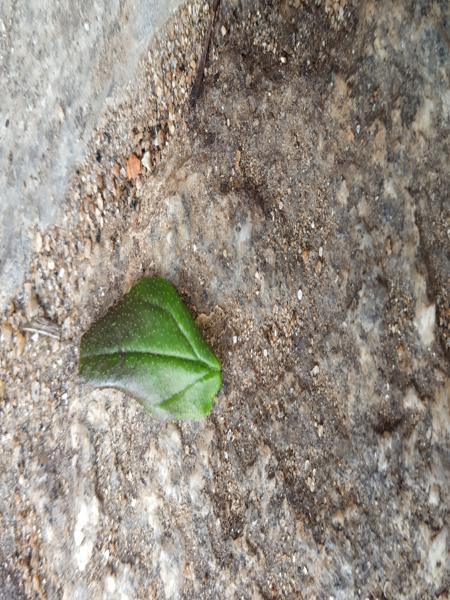
Plant: Astma_weed